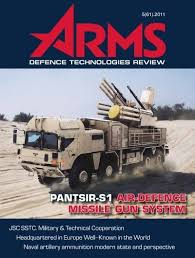
Label: Pantsir-S1